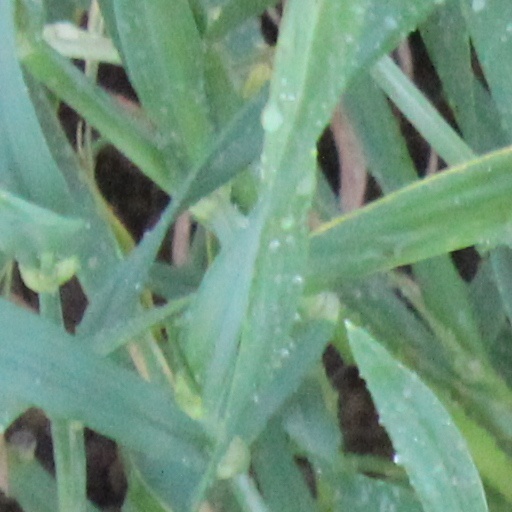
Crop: wheat